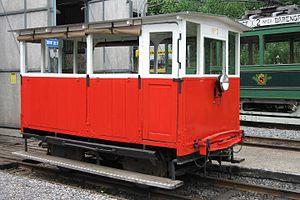
Le chemin de fer-musée Blonay-Chamby est un musée vivant du chemin de fer, créé, développé et animé par une équipe de bénévoles. Il rassemble une collection de matériel roulant ferroviaire à voie métrique sur le site de Chaulin-Chamby, et fait circuler des trains touristiques et historiques, notamment de mai à octobre sur les 3 kilomètres de la ligne de montagne de la gare de Blonay à Chamby. Il est situé sur les hauts de la Riviera vaudoise, proche du lac Léman en Suisse romande, à proximité des villes de Vevey et Montreux.
Avec 426 kilomètres de ligne à l'écartement métrique, le Réseau Breton était l'un des plus importants réseaux ferroviaires secondaires de France. Il a été construit à la fin du XIXᵉ siècle et au début du XXᵉ siècle pour desservir le centre de la Bretagne. Il était composé de cinq lignes déclarées d'intérêt général qui, à partir de Carhaix, centre du réseau, reliaient les villes de Paimpol, Morlaix, Camaret-sur-Mer, Rosporden et La Brohinière. Son exploitation a fait appel en particulier à de puissantes locomotives Mallet. Ce réseau a contribué au développement économique des communes du centre de la Bretagne jusqu'alors isolées p. 11, « Création du Réseau Breton ».
La Société Anonyme des Etablissements Billard & Cie est une entreprise de construction de matériel ferroviaire basée à Tours et spécialisée dans la construction d'autorails légers et de matériels à voie métrique et étroite.